Arnoldstein

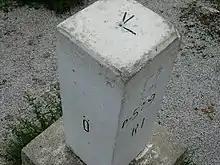
Tripoint Marker

Arnoldstein is located at Austria's southern border between the Carnic Alps and the Karawanken mountain range, near the confluence of the Gailitz (Slovene: "Ziljica", Italian: "Slizza") and the Gail River (Slovene: "Zilja", Italian: "Zeglia"). The tripoint with Tarvisio in Italy and Kranjska Gora in Slovenia is south of the town at the top of the "Ofen" (Slovene: "Peč", Italian: "Monte Forno") at 1,509m/4,951 ft. Today there is a marker at this location.